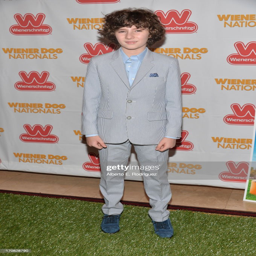
person arrives to the premiere .